Supergalactic coordinate system

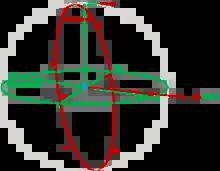
Supergalactic and Galactic plane

The left column in this matrix is the image of the origin of the supergalactic system in the galactic system, the right column in this matrix is the image of the north pole of the supergalactic coordinates in the galactic system, and the middle column is the cross product (to complete the right-handed coordinate system).